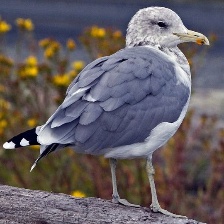
Species: CALIFORNIA GULL
Scientific name: LARUS CALIFORNICUS